Mikhail Ozimin

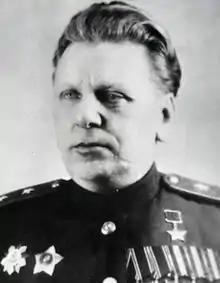
Ozimin, c. 1945–1946

Mikhail Ivanovich Ozimin (11 September 1898 – 25 August 1946) was a Soviet Army lieutenant general and a Hero of the Soviet Union.